Liphardus

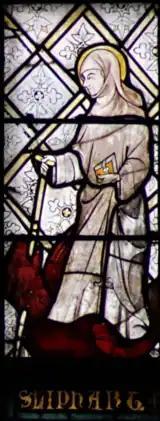

The hagiographer Alban Butler (1710–1773) wrote in his "Lives of the Fathers, Martyrs, and Other Principal Saints" under June 3,